Axel Kicillof

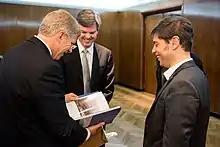
Kicillof with the then United States Deputy Secretary of Energy, Daniel Poneman, in 2014

Kicillof was a central figure in the 2014 dispute with holdout bondholders, particularly with NML Capital Limited, the Cayman Islands-based hedge fund demanding US$832 million for Argentine bonds purchased for US$49 million in the secondary market in 2008. Argentine debt restructuring initiated in 2005 had been accepted by over 92% of bondholders, and these bonds had been serviced on schedule since then. A 2014 ruling by a District Court Judge Thomas Griesa blocked bondholders' payments for New York-issued bonds. The ruling, which granted holdouts above-market demands, had the contractually-stipulated effect of stopping payments to bondholders until holdout demands were met and in turn led to demands from restructured bondholders (the 92%) that their payments be released.